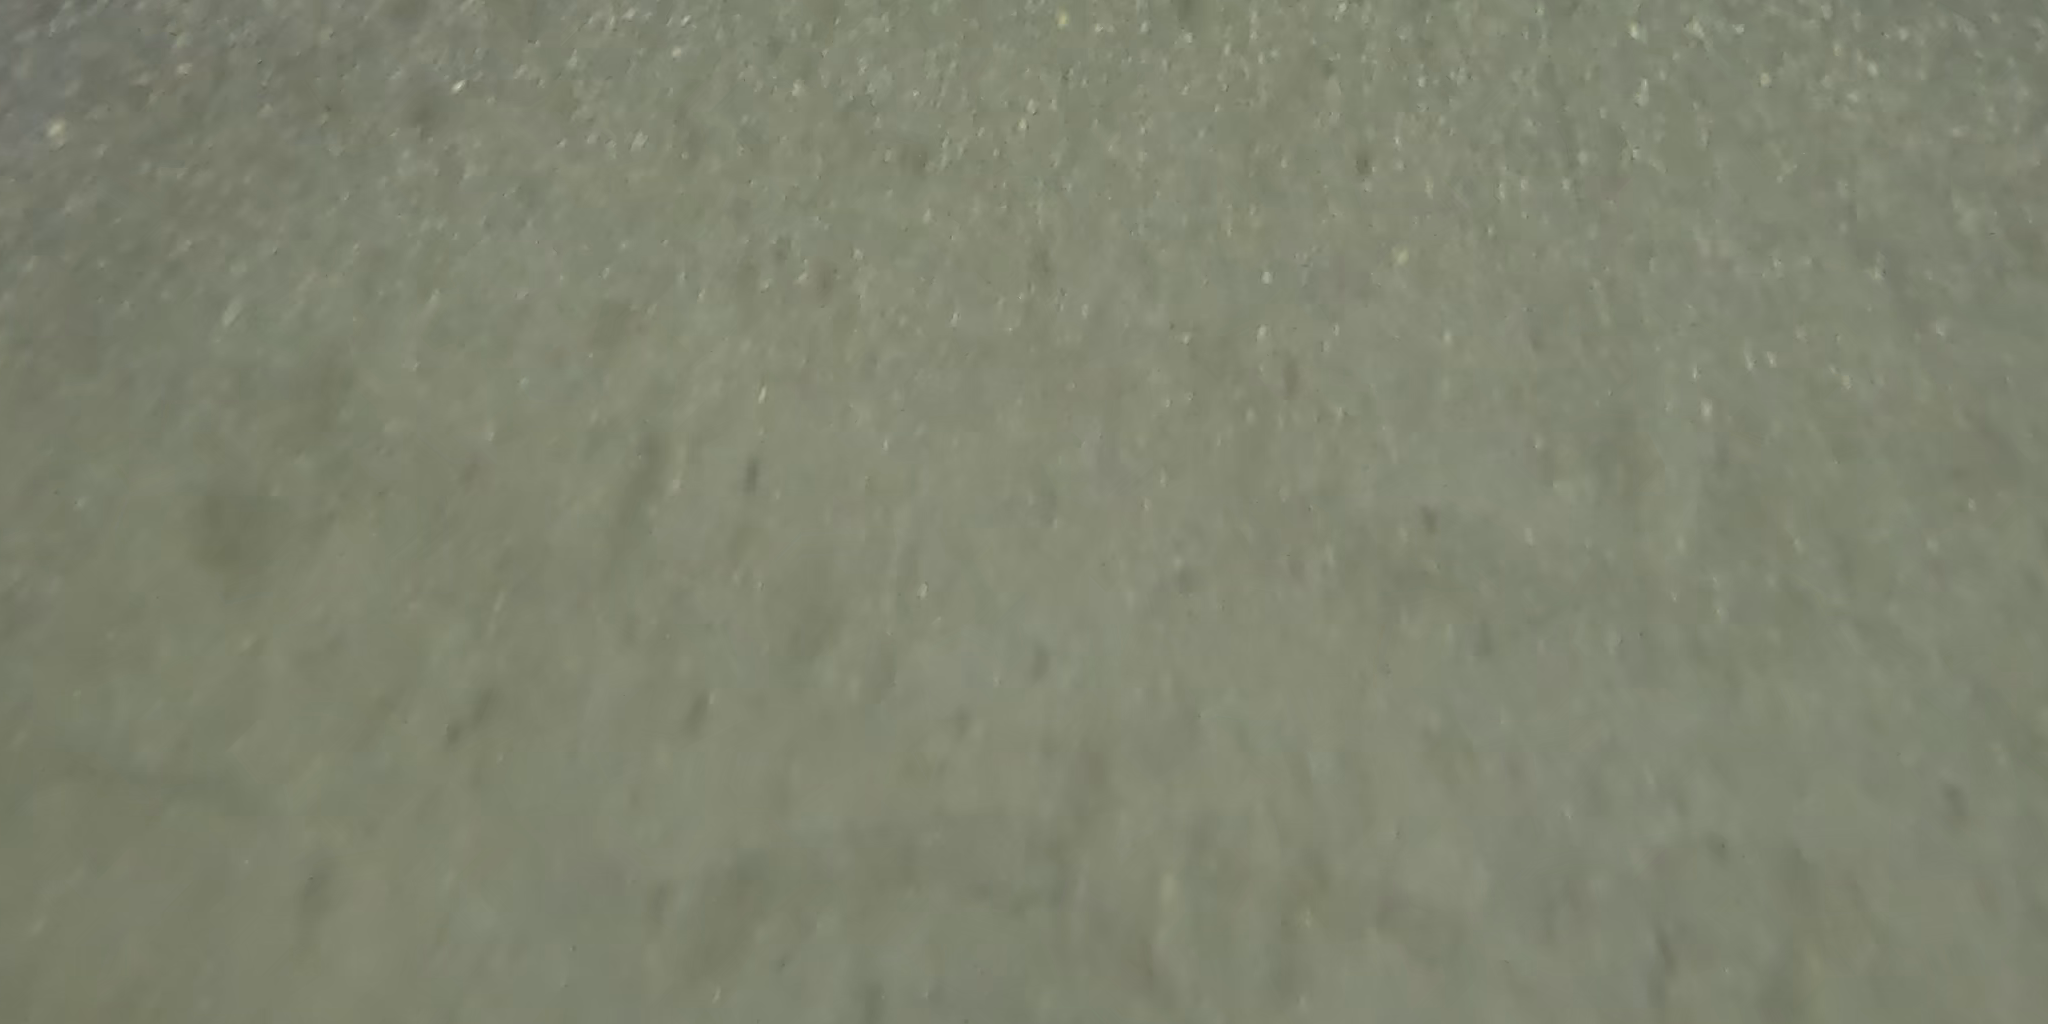
Seabed habitat: sand